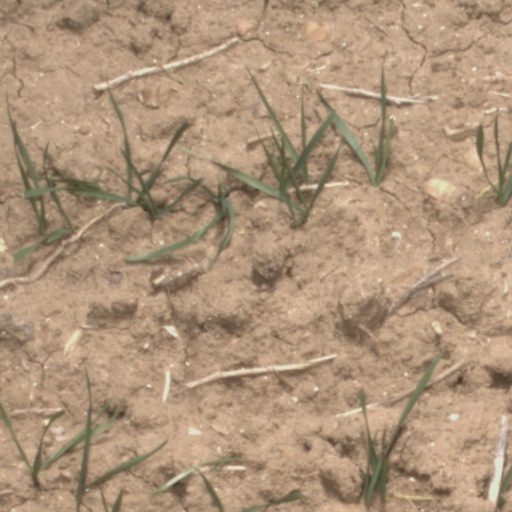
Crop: wheat